Occupy Baltimore

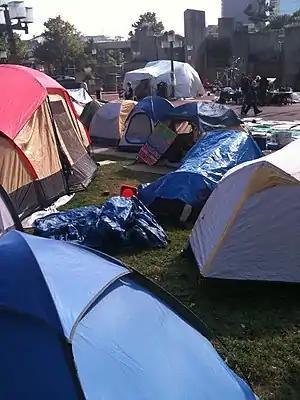
Tents erected at McKeldin Square

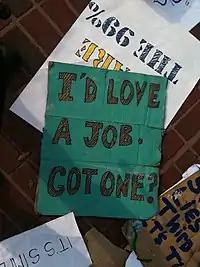
Assorted signs used in protest

Occupy Baltimore was a collaboration that included peaceful protests and demonstrations. Occupy Baltimore began on October 4, 2011, in Baltimore, Maryland, in McKeldin Square near the Inner Harbor area of Downtown Baltimore. It is one of the many Occupy movements around the United States and worldwide, inspired by Occupy Wall Street.